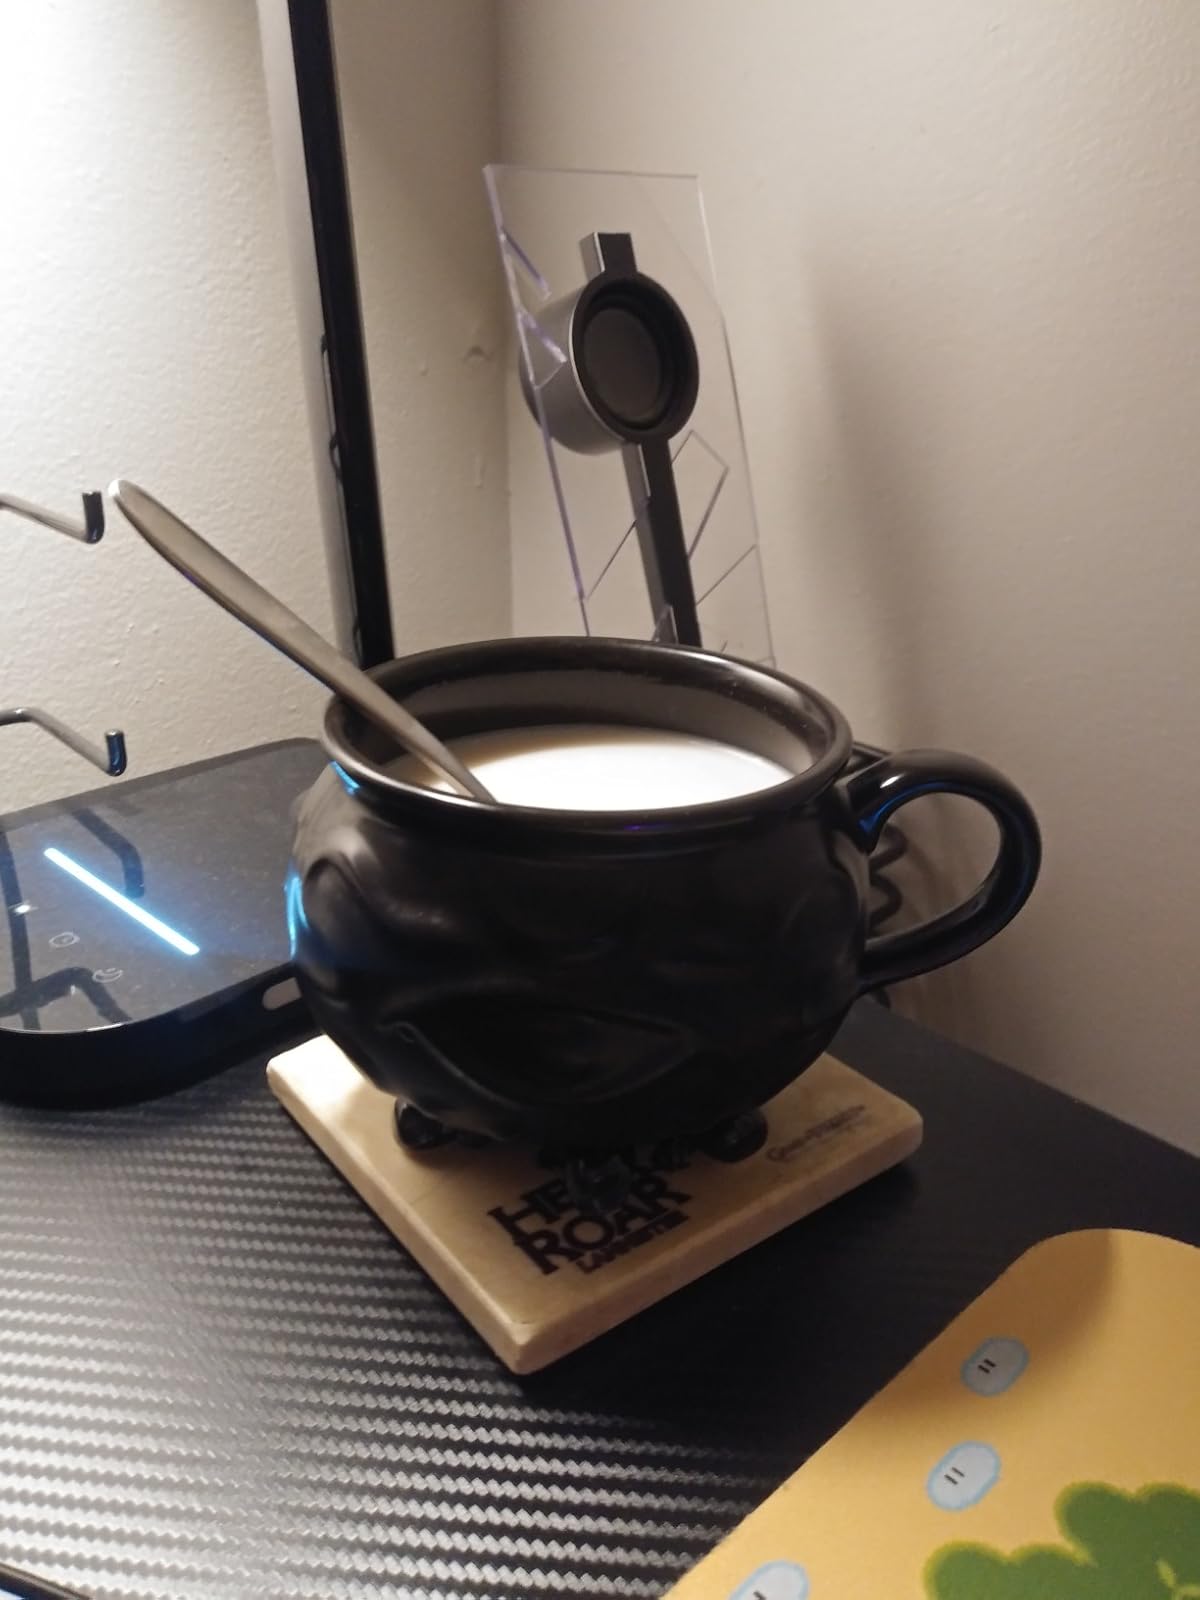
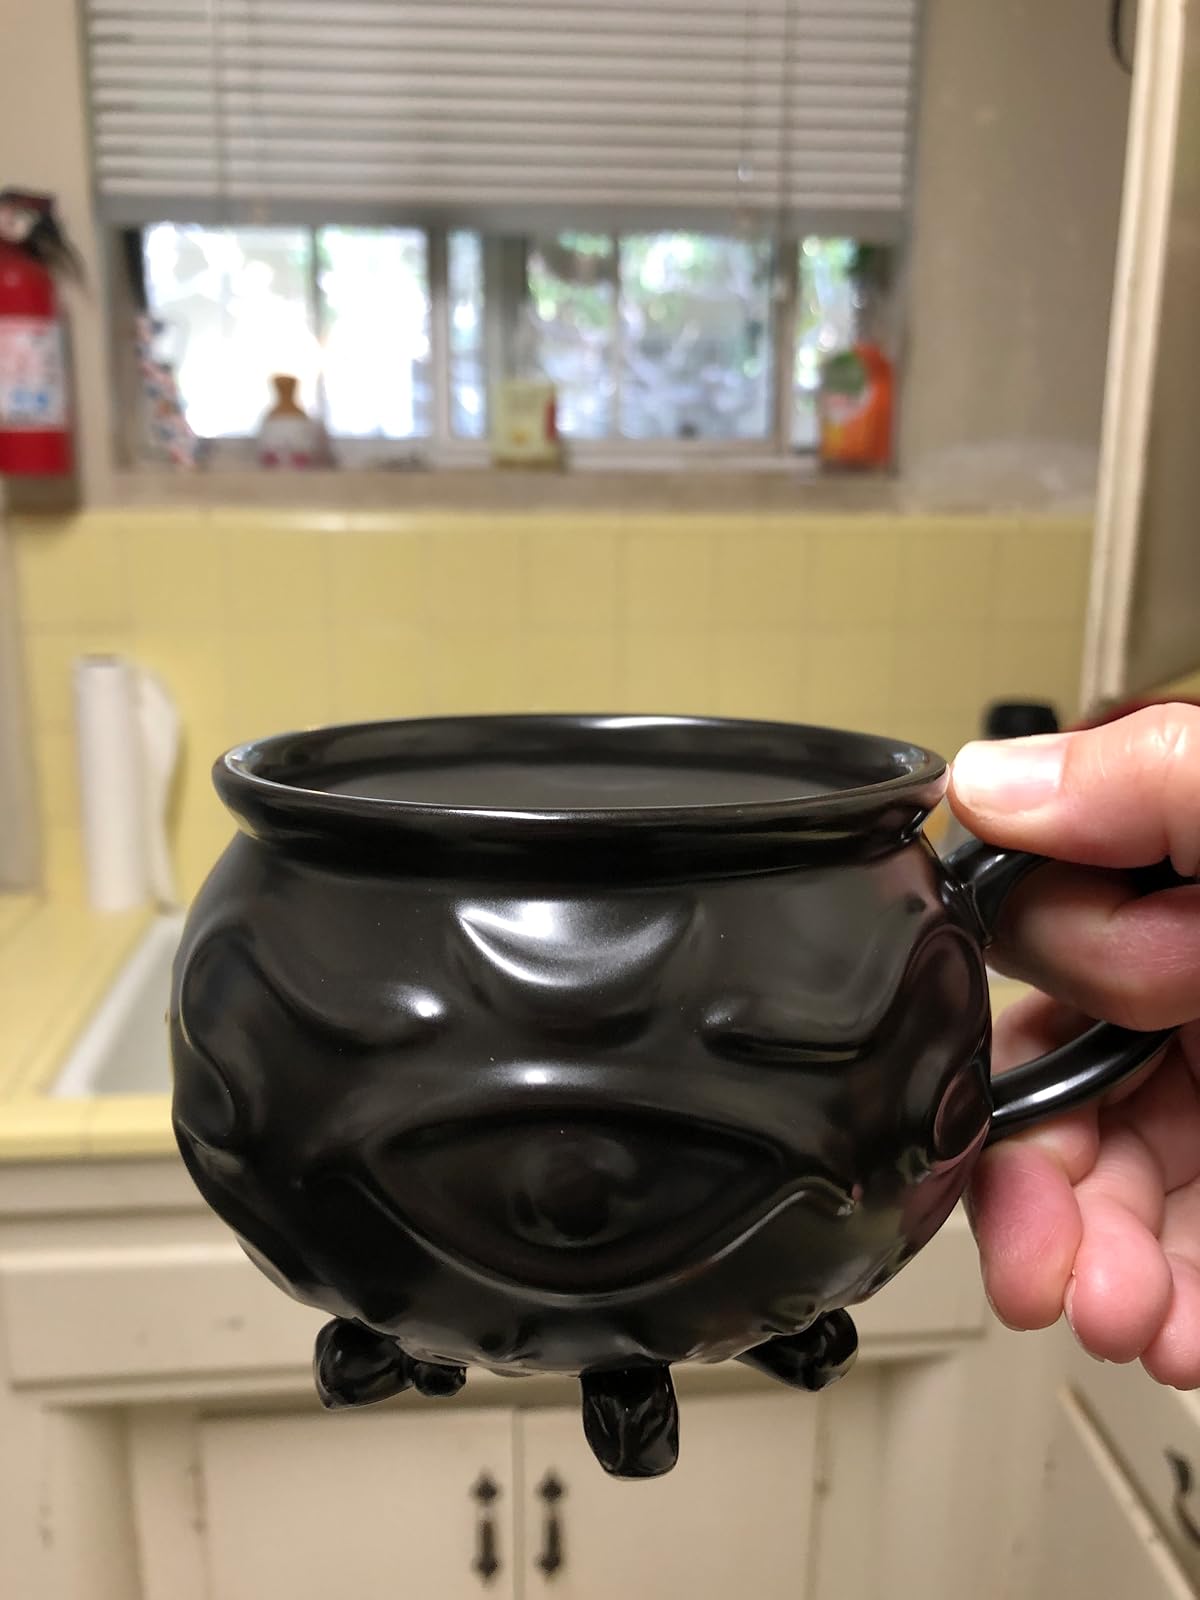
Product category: items_mug
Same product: yes